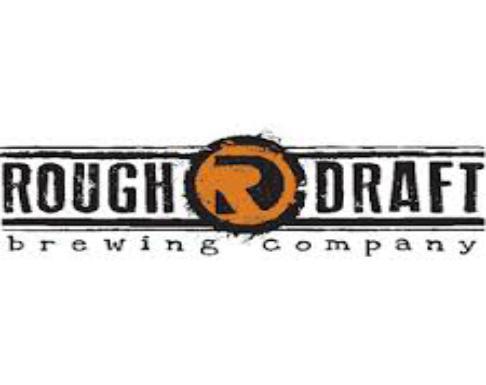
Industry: Others